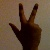
The image shows a hand gesture representing the number 3 in Indian Sign Language.